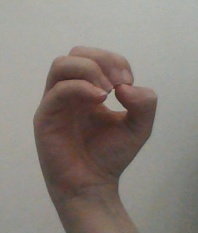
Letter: ha